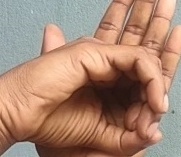
ASL sign: 0